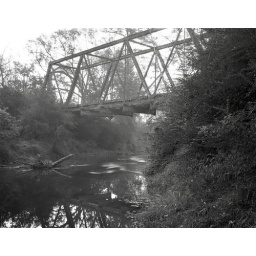
Goodbee Louisiana, Old bridge over the Tchefunte river